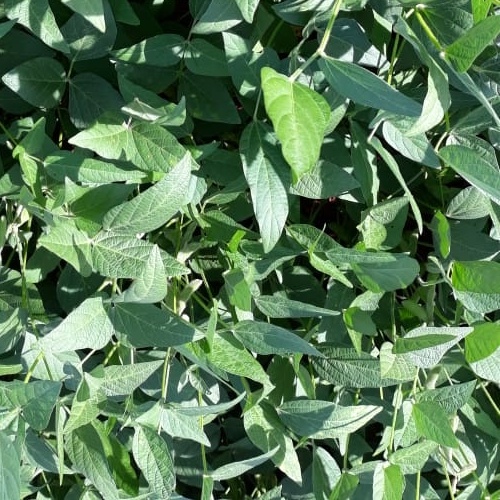
Label: Healthy